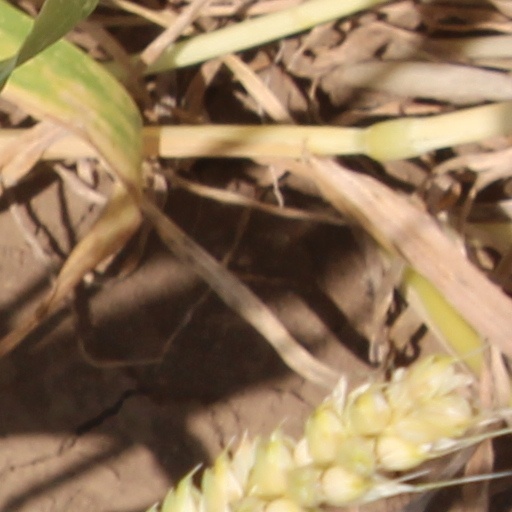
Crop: wheat